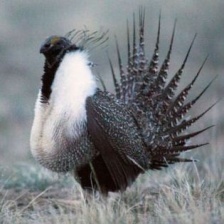
Species: GREATOR SAGE GROUSE
Scientific name: CENTROCERCUS UROPHASIANUS
ImageNet parent category: black_grouse